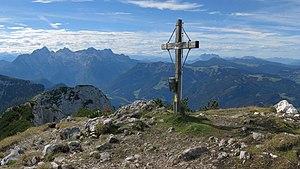
Les Alpes de Berchtesgaden sont un massif des Préalpes orientales septentrionales. Il s'élève entre le land de Salzbourg en Autriche et l'État de Bavière en Allemagne. Leur nom provient de la ville de Berchtesgaden, au sein du massif.